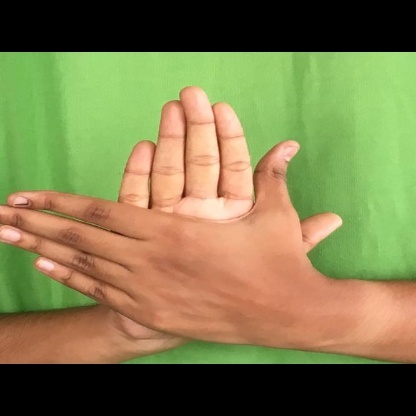
Mudra: Chakra